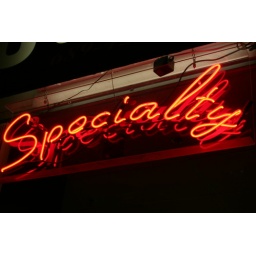
A neon sign at the window of UStudios in the Randall Building. (Vancouver, BC, Canada)(Part of Guess Where Vancouver, Sept. 27/2008)